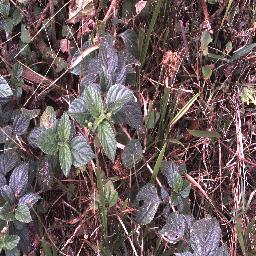
Label: lantana